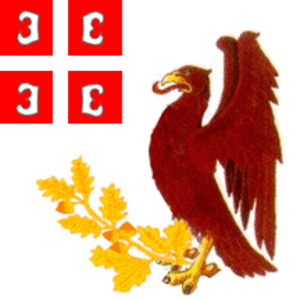
Kragujevac est une ville serbe située dans le district de Šumadija. Kragujevac est le centre administratif du district. Au recensement de 2011, la ville intra muros comptait 150 835 habitants et son territoire métropolitain, appelé Ville de Kragujevac, avec les cinq municipalités qui le composent, 179 417.